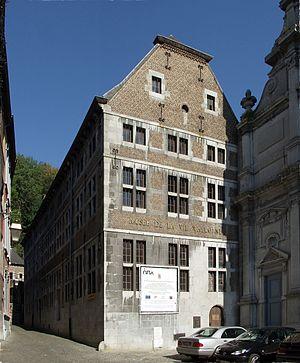
Musée de la vie wallonne, Liège, Belgium
La rue Hors-Château est une des deux principales artères du quartier de Féronstrée et Hors-Château à Liège avec une circulation en sens unique en direction de la rue des Mineurs. Elle est un haut lieu historique et constitue un pôle touristique de la ville.
Le musée de la vie wallonne a été fondé en 1913. C'est l'un des plus riches musées d'ethnologie de la Région wallonne, il est situé dans le cadre de l'ancien couvent des mineurs de Liège. Si ses collections rassemblent tout ce qui a fait et fait encore la vie en Wallonie, il offre, à travers son parcours, un regard original et complet sur ce que sont la Wallonie et ses habitants, du XIXᵉ siècle à aujourd'hui. Un théâtre de marionnettes y donne vie à Tchantchès, à Charlemagne, à Nanesse, à Roland et aux personnages du répertoire traditionnel liégeois.
Le couvent des Mineurs ou couvent des Cordeliers est un couvent de Liège situé dans le centre historique en Hors-Château. Fondé au XIIIᵉ siècle par les franciscains, le couvent sera supprimé à la Révolution française. Proche des coteaux de la Citadelle, le bâtiment abrite depuis les années 1970 le musée de la vie wallonne.
Voici une liste des musées situés sur le territoire de la ville de Liège, en Belgique.
Le patrimoine religieux de Liège jusqu'à la Révolution française compte un palais épiscopal, une cathédrale, sept collégiales, une chartreuse, huit abbayes d'hommes et de femmes, vingt-trois couvents d'hommes et vingt-sept couvents de femmes, trente-deux paroisses, une vingtaine d'hôpitaux et autant d'hospices, une trentaine de béguinages, des dizaines de chapelles, soit plus d'une centaine d'oratoires dont une cinquantaine desservis par des religieux réguliers.
La province de Liège est une province belge située dans l'Est de la Région wallonne ; elle est placée sous la tutelle de cette dernière.